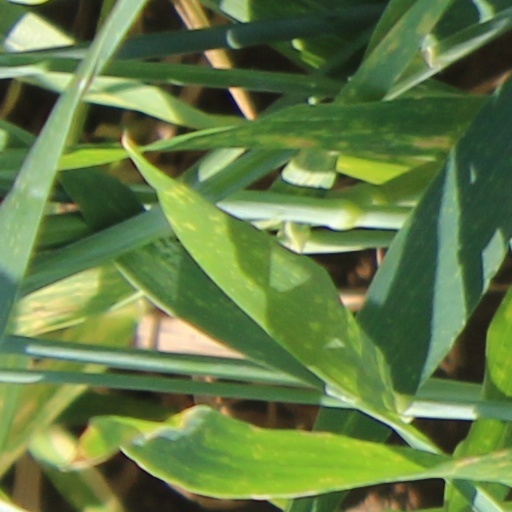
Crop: wheat